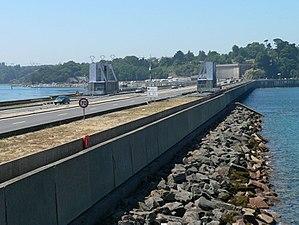
Usine marémotrice de la Rance, Bretagne, France